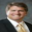
Label: man